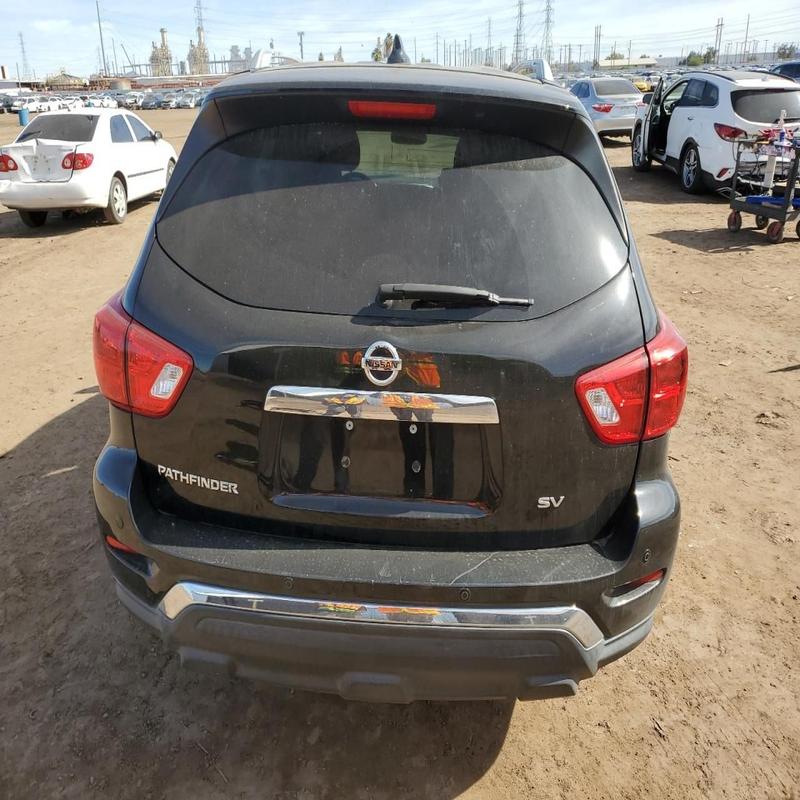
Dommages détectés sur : plaque d'immatriculation arrière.
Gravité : majeur